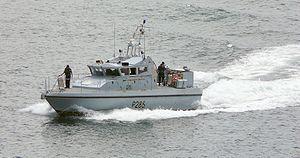
Les Forces britanniques de Gibraltar est le nom donné aux forces armées britanniques stationnées sur le territoire britannique d'outre-mer de Gibraltar. Gibraltar est principalement utilisé comme une zone d'entraînement, grâce à son bon climat et un terrain rocheux, et comme une escale pour les avions et les navires en route vers ou au retour de déploiements à l'est de Suez ou de l'Afrique.